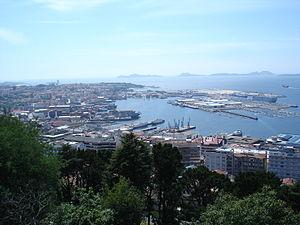
Le port de Vigo est un port maritime espagnol dans la province de Pontevedra, situé sur le littoral Atlantique, à l'embouchure de la ria du même nom. C'est un port de marchandises, de passagers, de pêche et de plaisance. La zone portuaire comprend des activités industrielles, chantiers navals, conserverie et congélation, des activités nautiques, de réparation de yachts. Le port de Vigo fait partie de la province maritime de Vigo, l'une des 30 provinces maritimes du littoral espagnol.